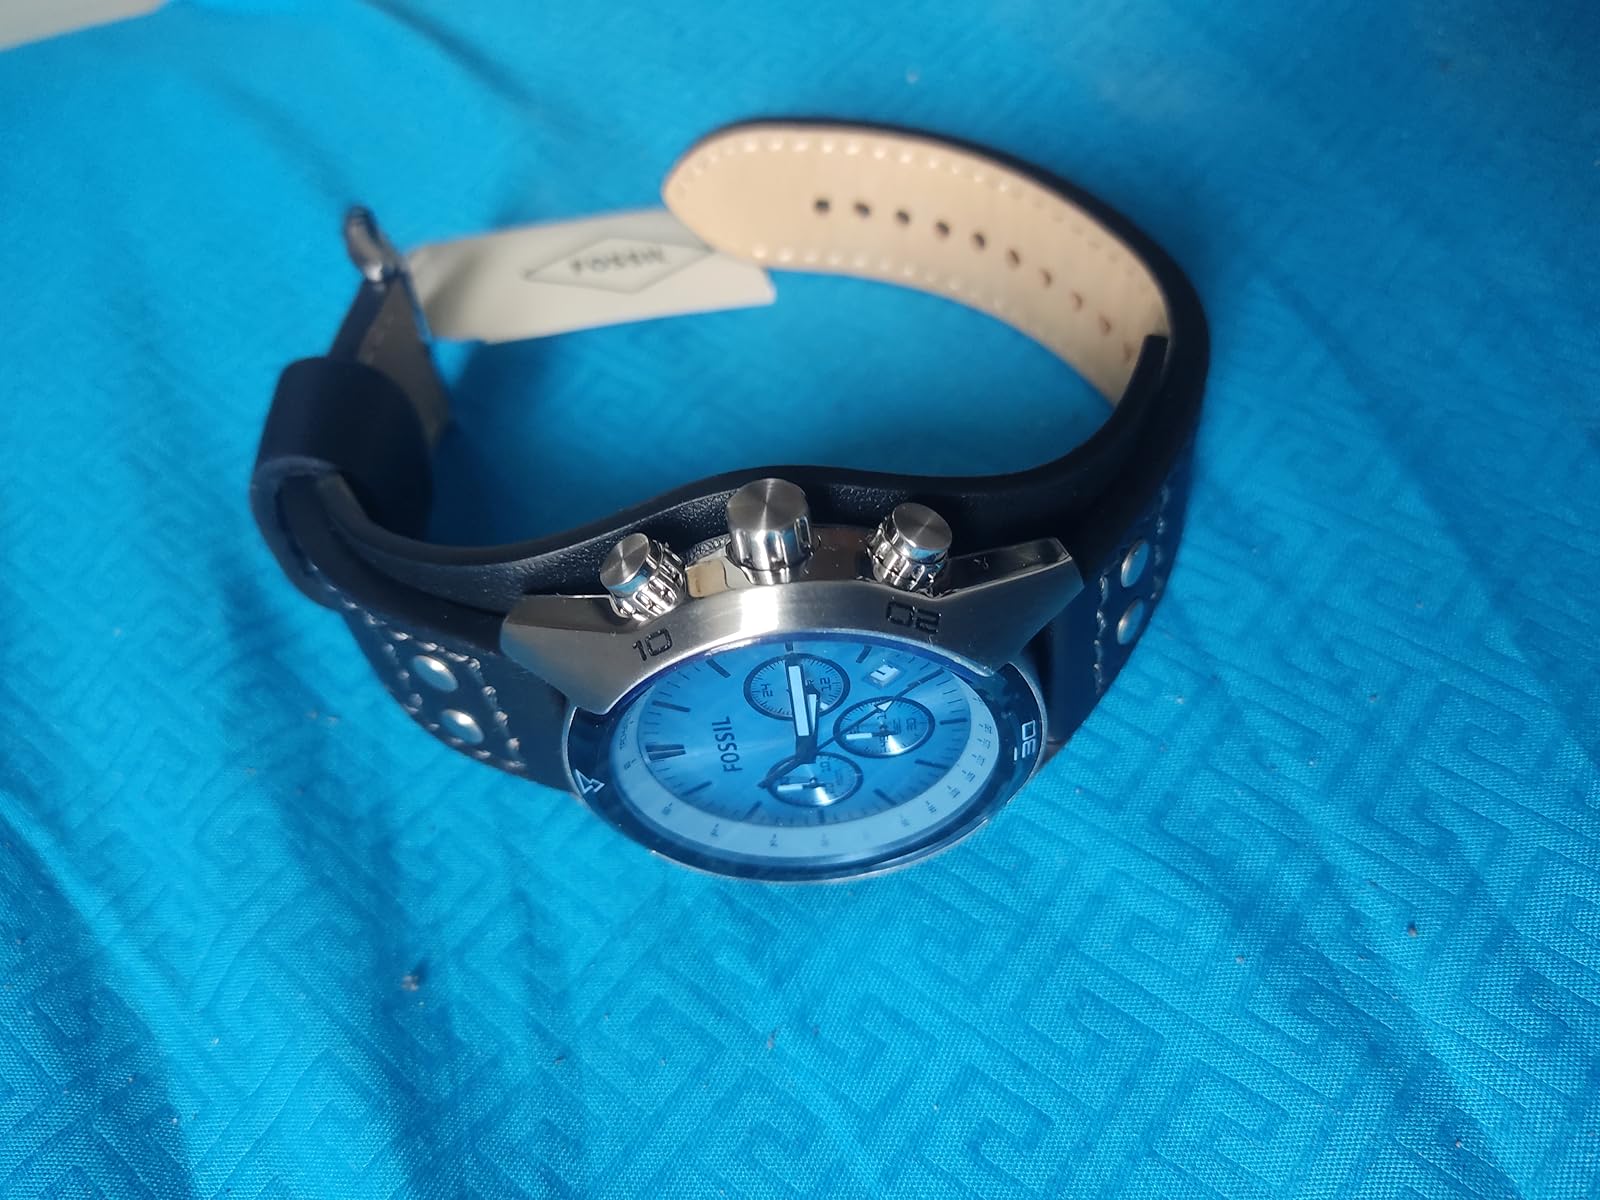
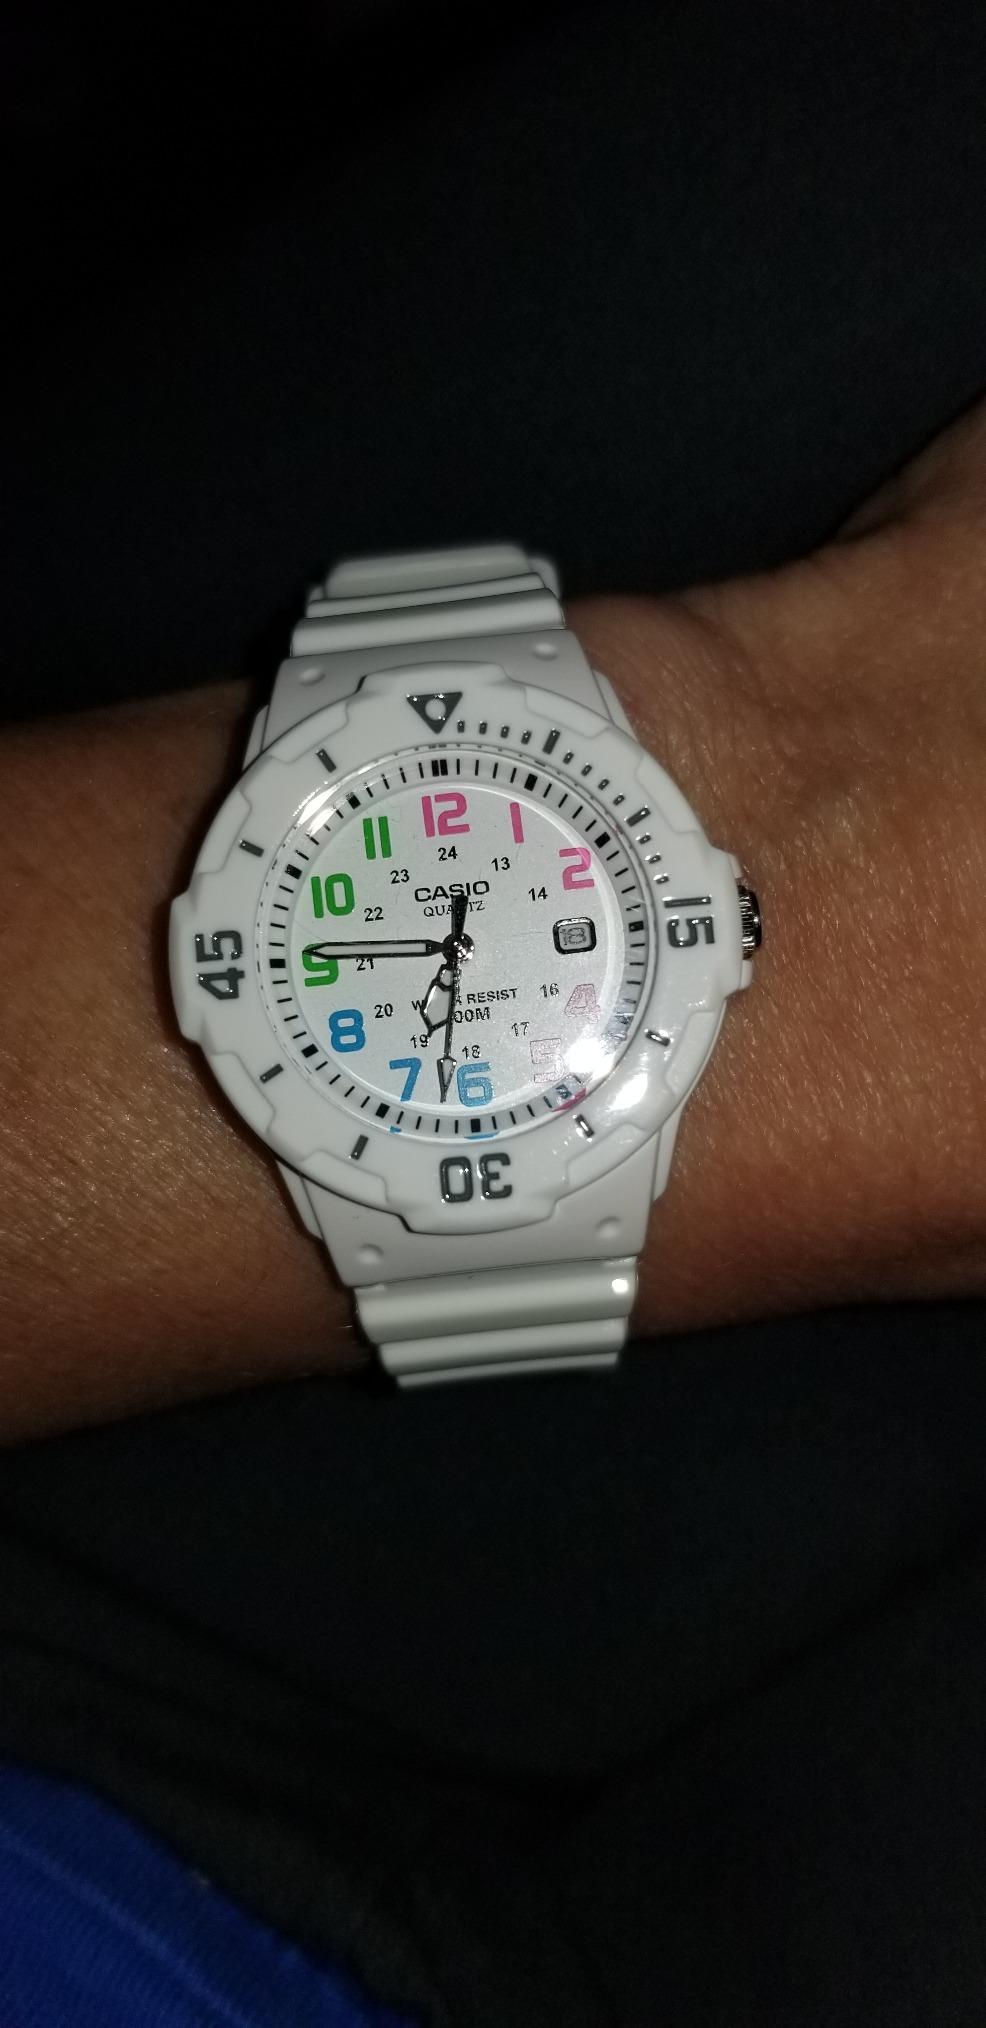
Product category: accessories_watch
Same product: no